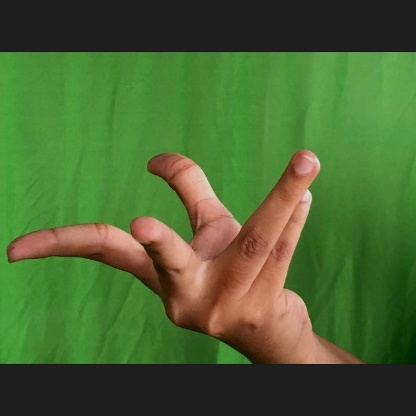
Mudra: Alapadmam